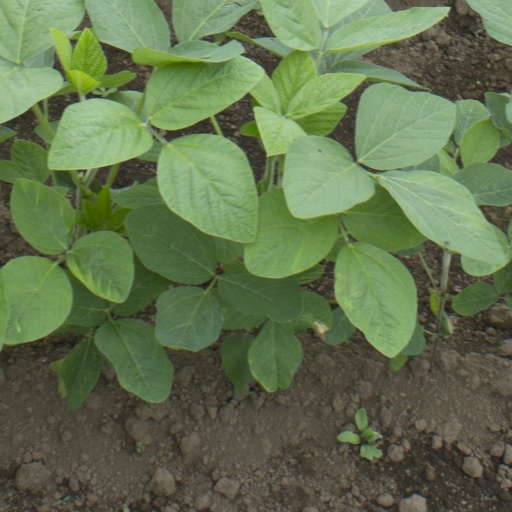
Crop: soybean